Charlotte Despard

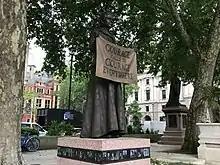
Millicent Fawcett statue, Parliament Square London. Despard's name and picture appear on the plinth

Despard was closely identified with new passive resistance strategies including women chaining themselves to the gate of the Ladies' Gallery in the Palace of Westminster; and was one of those leading a "no taxation without representation" campaign, during which her household furniture was repeatedly seized in lieu of fines, along with Virginia Crawford, as she realised that the women's movement groups had to work together at times as well. She led the delegation at the Women's Coronation Procession (1911).